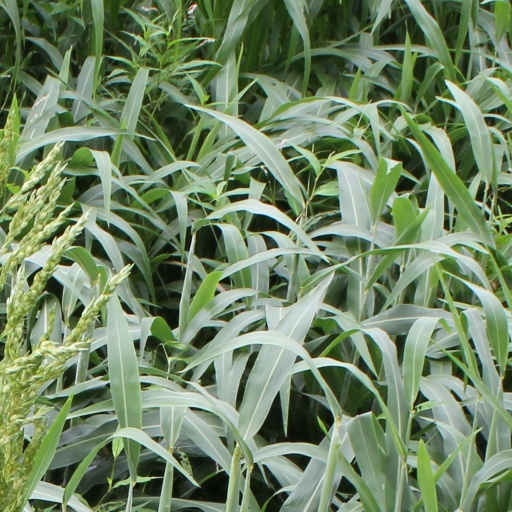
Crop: sorghum